Hot dog variations

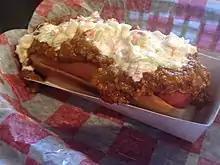
West Virginia style hot dog

A hot dog with a chili sauce made with finely ground meat, chopped fresh onions, coleslaw and yellow mustard. "Even more telling is the nature of the chili on each. Its done with chunks of meat and arguable accouterments like beans, tomatoes, peppers and, sometimes, spaghetti. Chili Bun Chili is a finely grained aggregate of ground beef, spices and something to make it all hold together in the bun."